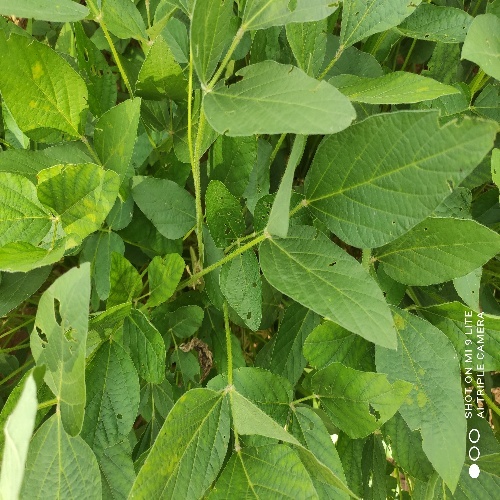
Label: Caterpillar